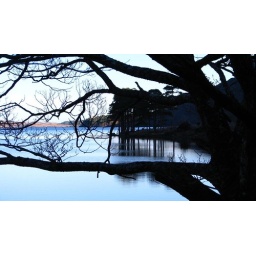
we are starting to see the little flowers of Spring ,but the trees are in no hurry............................